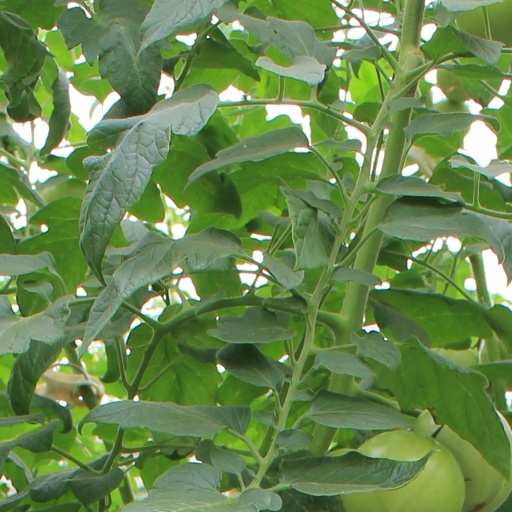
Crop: tomato